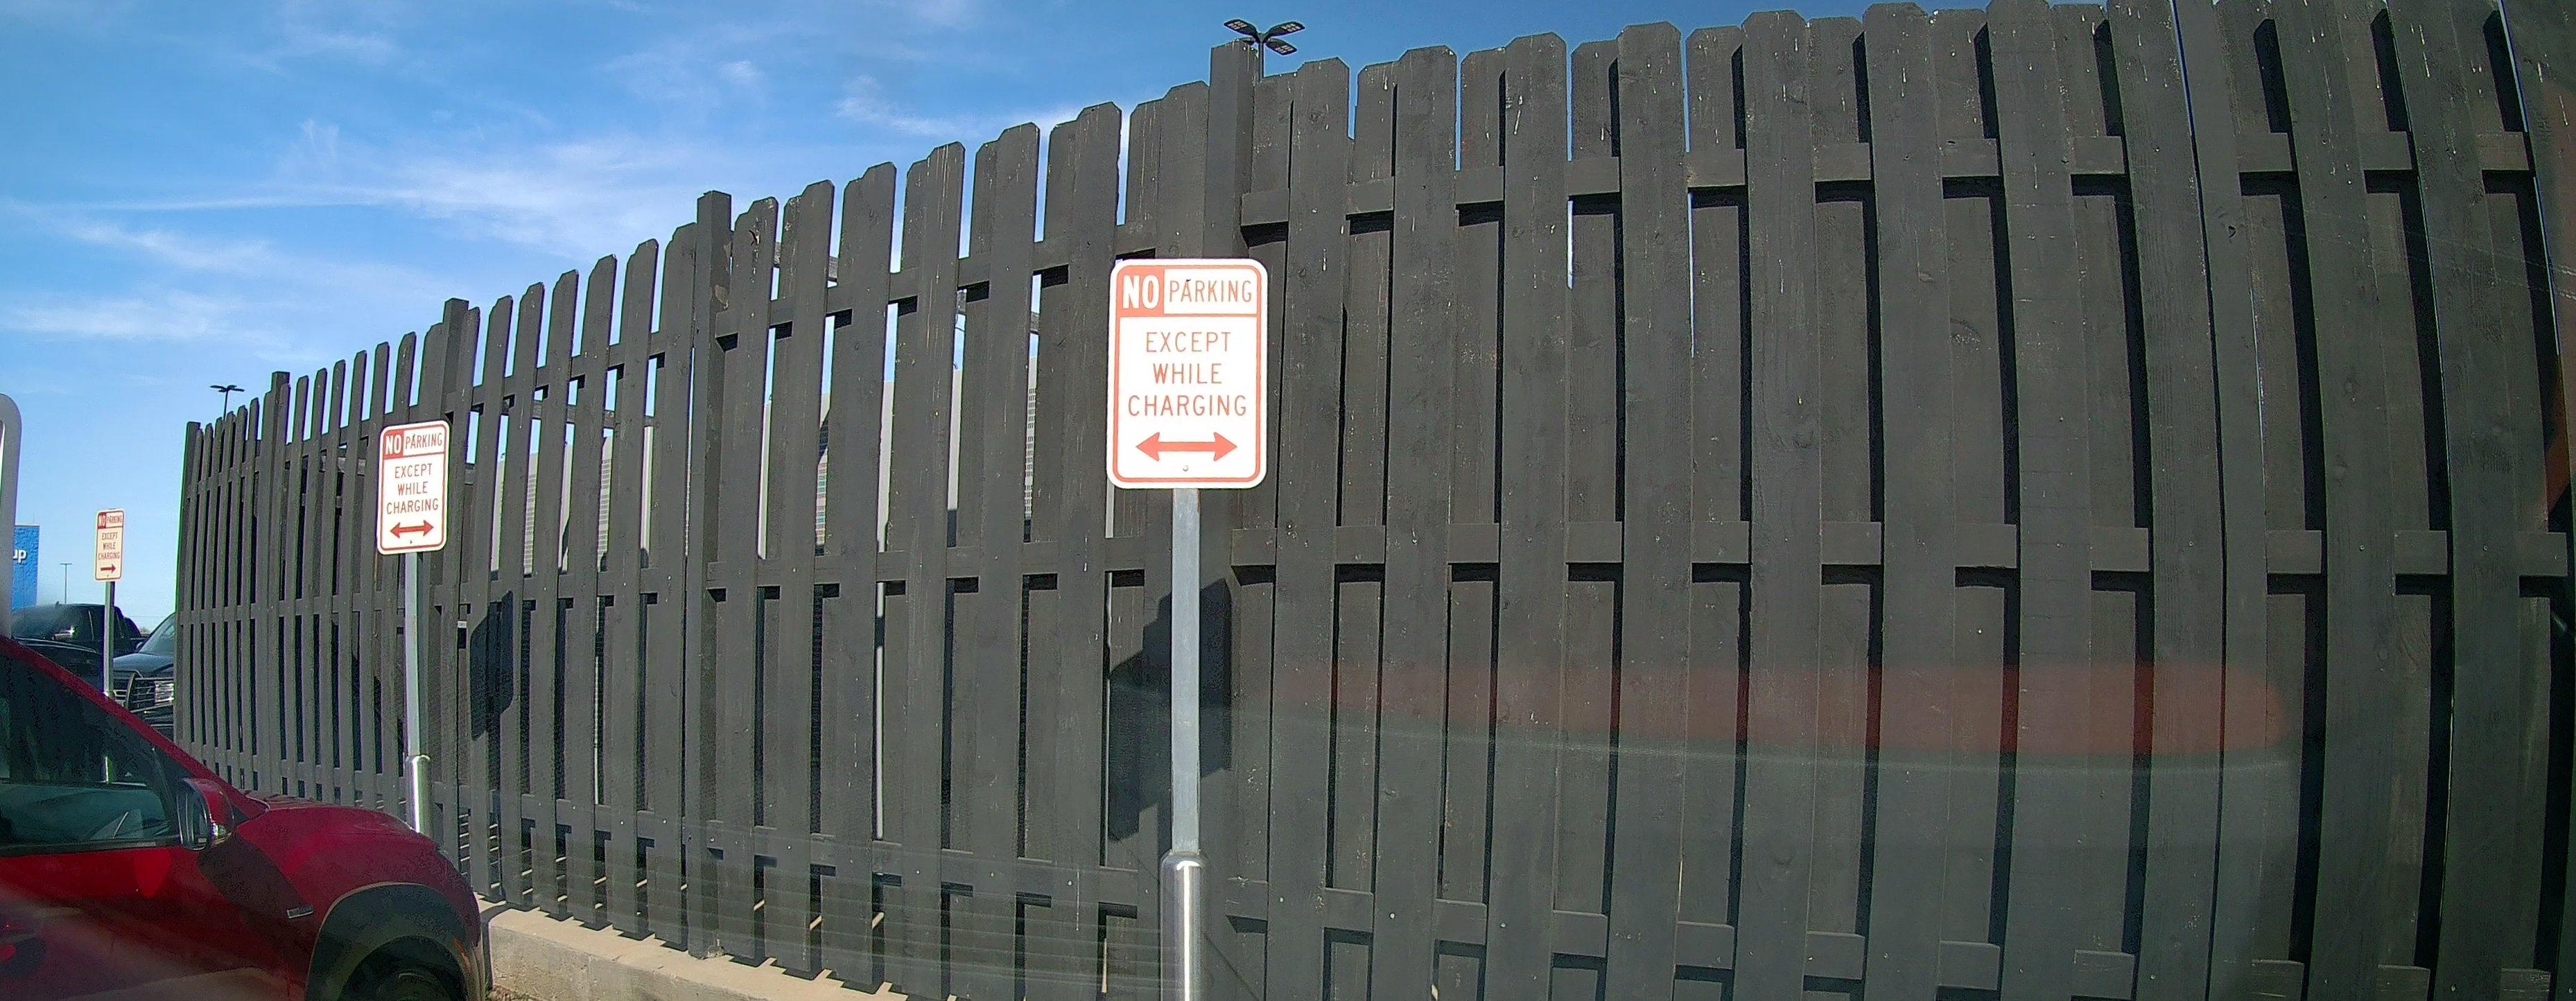
Feature: EV Charger
State: Alabama
Country: United States